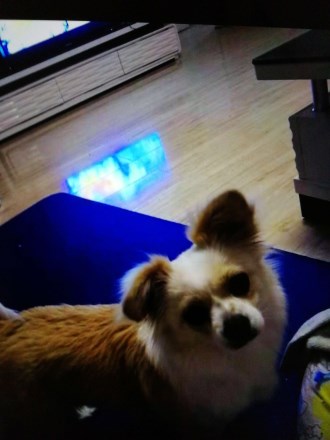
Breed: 3336-n000121-chinese_rural_dog